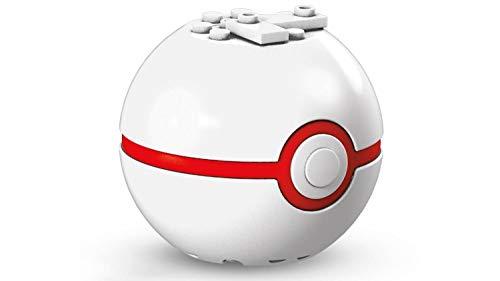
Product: Mega Construx Pokémon Psyduck
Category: Toys & Games | Building Toys | Building Sets
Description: Display with other Pokémon construction sets from Mega Construe.
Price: $9.10
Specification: ProductDimensions:4.5x8x10.4inches|ItemWeight:1.92ounces|ShippingWeight:1.92ounces(Viewshippingratesandpolicies)|ASIN:B07V34LGW9|Itemmodelnumber:GFV72|Manufacturerrecommendedage:6-10years